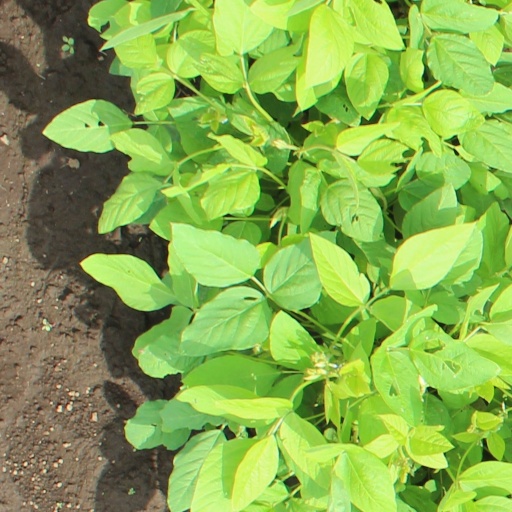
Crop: soybean